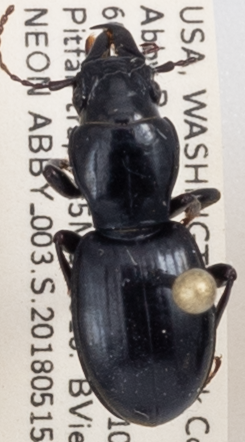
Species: Promecognathus crassus
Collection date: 2018-05-15
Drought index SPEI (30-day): -2.09
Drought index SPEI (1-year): -0.24
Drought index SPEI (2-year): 0.71